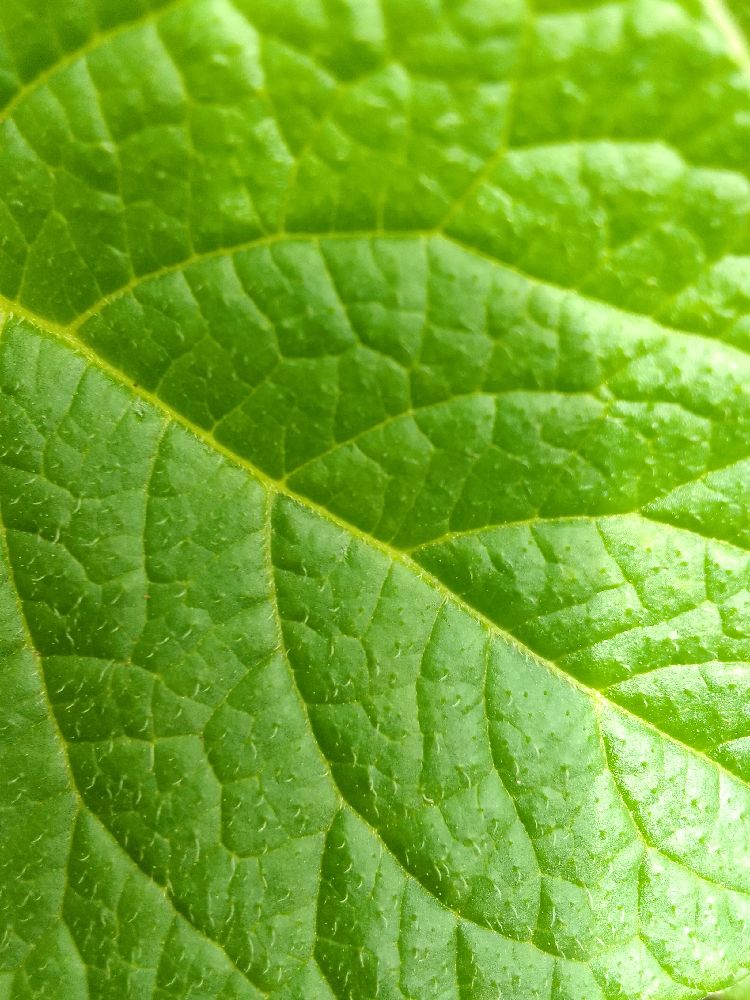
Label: Healthy